More & More (Twice song)

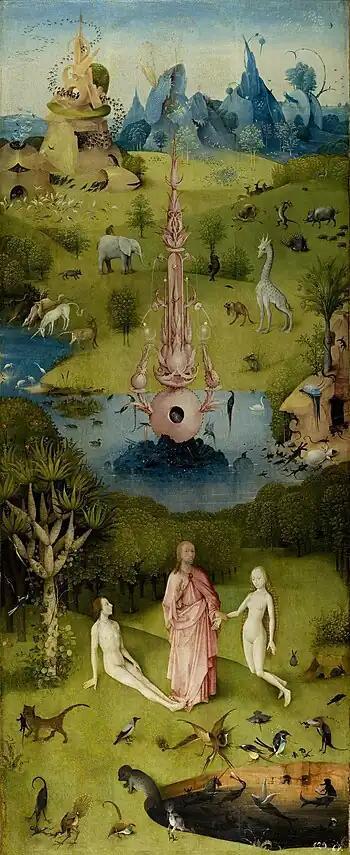
The music video was inspired by the Garden of Eden.

An accompanying music video for "More & More" was uploaded to JYP's official YouTube channel on June 1, 2020. Upon release, the video went viral, garnering 14.7 million views in only 15 hours. Filmed in Jeju Island, the video is choreography-heavy and inspired by the Garden of Eden. The opening scene depicts the group in the backdrop of a paradise-like forest surrounded by "bright neon foliage", butterflies, and animals. The clip is interspersed with scenes where the group is seen dancing, and reaching for apples or preparing to take a bite. Having a "bohemian" and summer festival-like vibe, it also features the members dancing on a platform on a lake. Besides the cheerful and vibrant atmosphere, the visual also includes shots of a serpent wrapped around a tree, a black cat, and tarantulas.